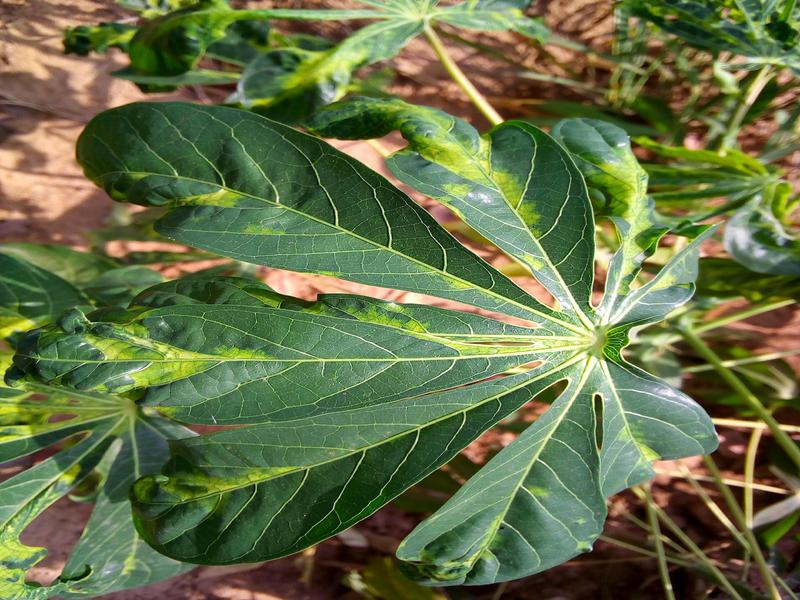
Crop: cassava
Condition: mosaic_disease